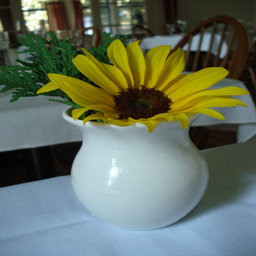
The yellow flower is displayed in the white vase.
A sunflower and some greenery are in a vase on a table.
A vase sitting on a table with a sunflower in it.

A vase on a table with a large sunflower in it.
A yellow flower in a white vase on a table.